Ithaca Mag-10

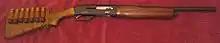
Ithaca Mag 10 Roadblocker serial - block

The Roadblocker version of the Mag-10 was designed by Ithaca for the law enforcement market and became available from 1978 until 1986 (although no mention of the Roadblocker version in Ithaca catalogs after 1981), but met with little commercial success. The Roadblocker was advertised with both a 20" and 22" (which actually measured out to 21¾") barrels. The option of a plain or vent barrel was also available. The shotgun had a parkerized finish on the barrel, receiver and non-checkered walnut stock and forearm. There were no Ithaca factory markings of the name "Roadblocker" on the shotgun receiver, barrel or stock or any identifying letters in the serial number. Ithaca marketing for the Roadblocker to law enforcement agencies declared the Mag-10 "can stop a car in its tracks."